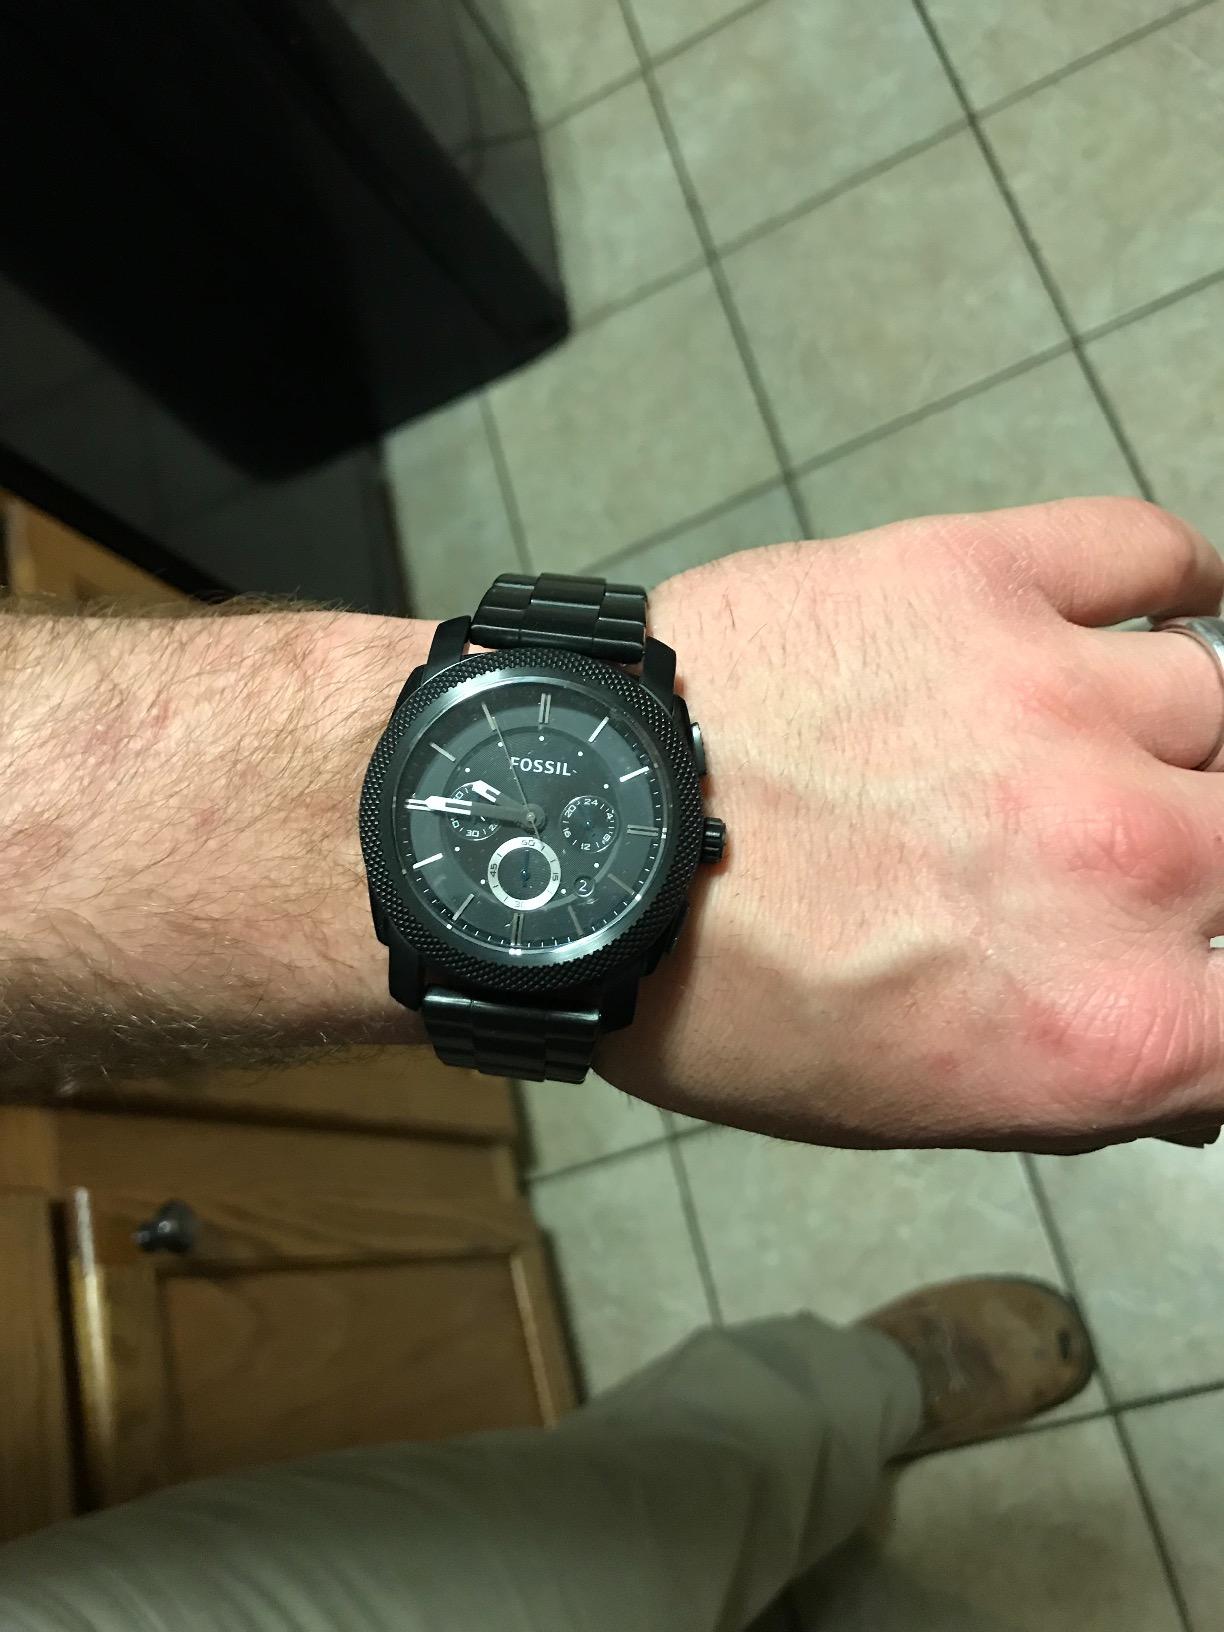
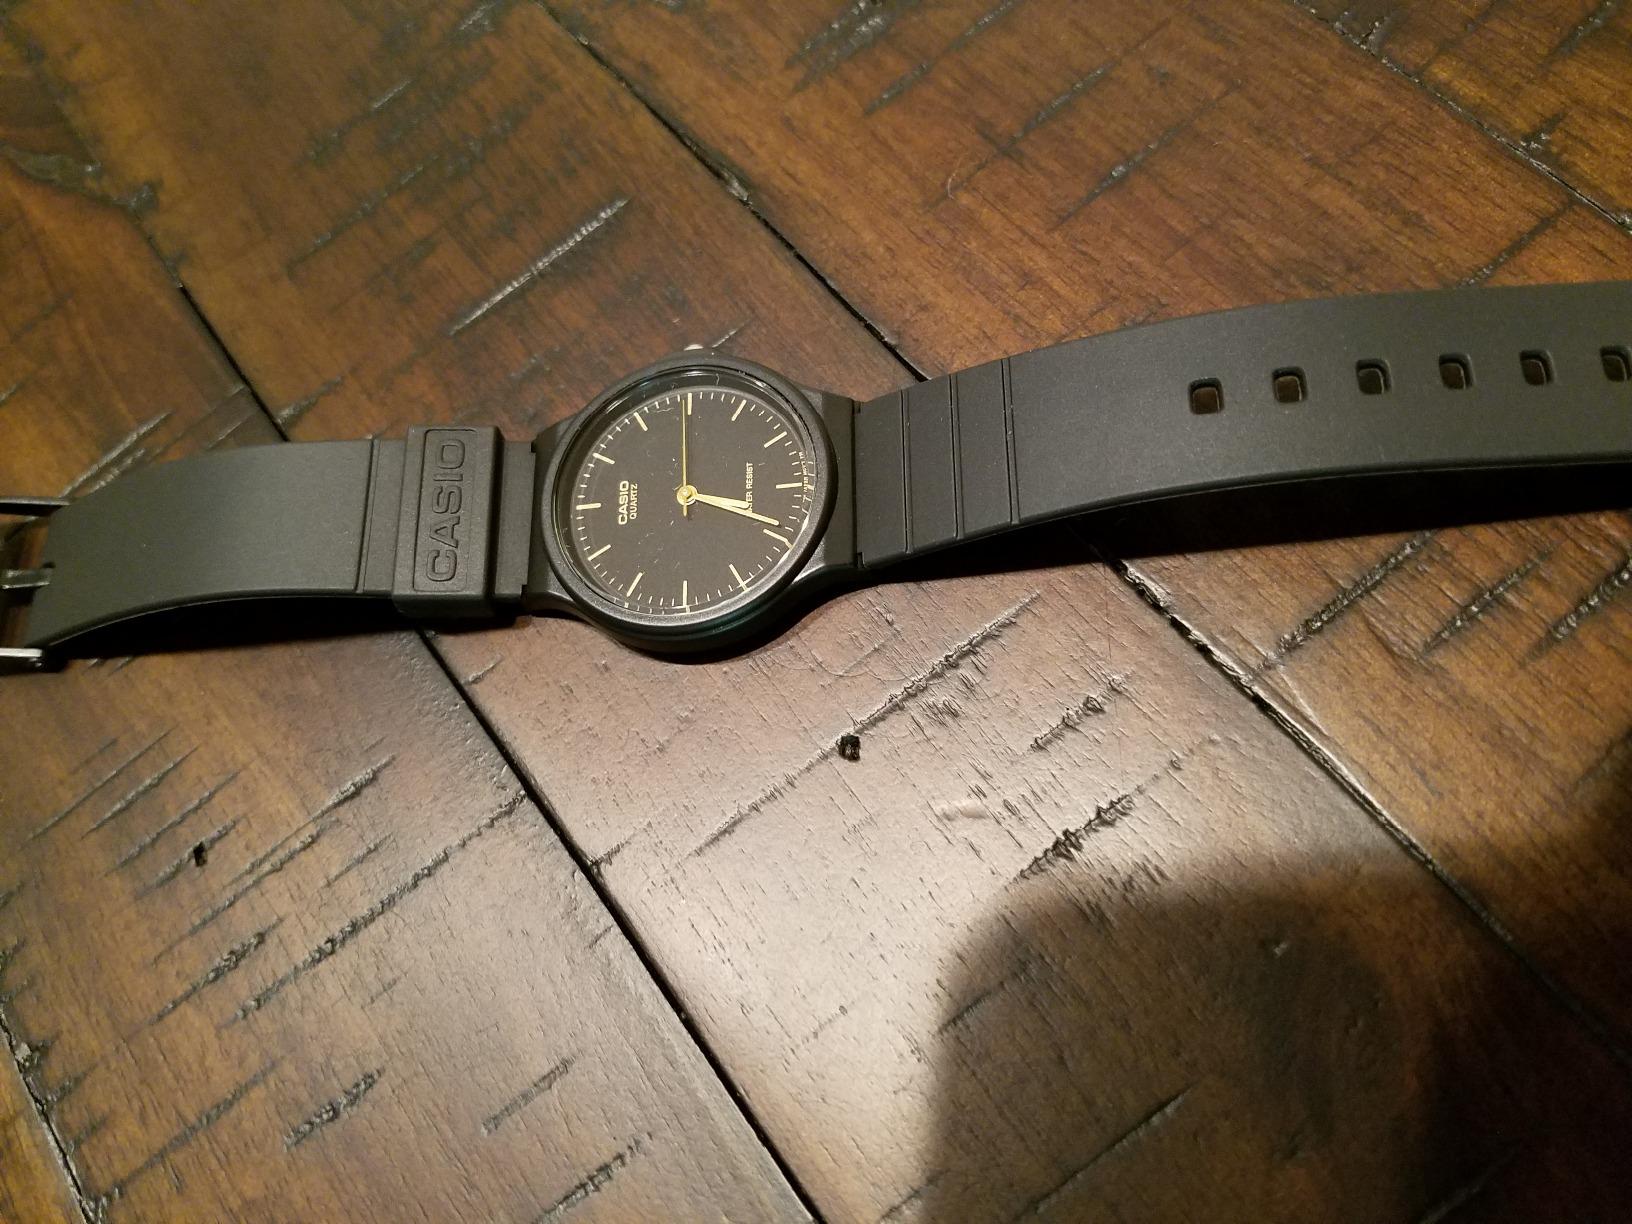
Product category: accessories_watch
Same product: no